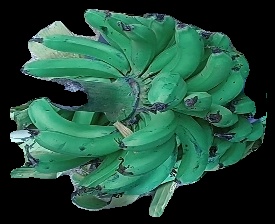
Variety: pachbale
Grade: grade3